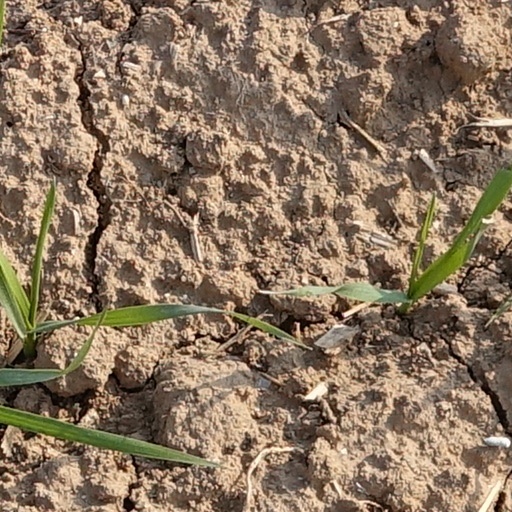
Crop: wheat